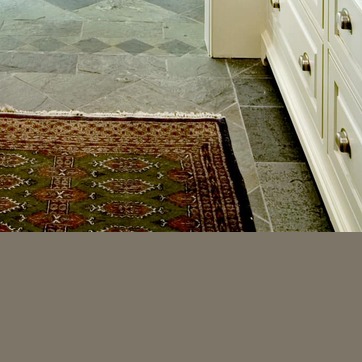
Material: carpet